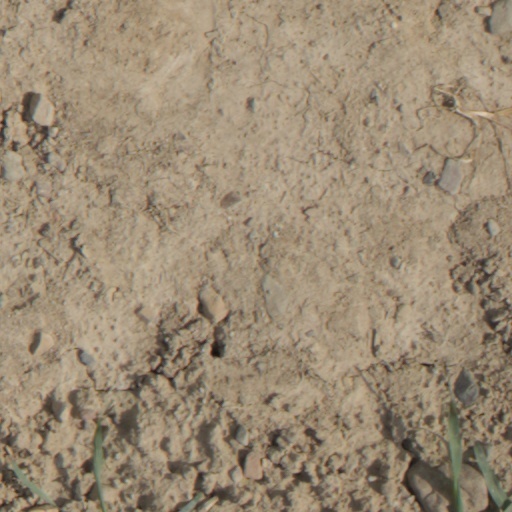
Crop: wheat